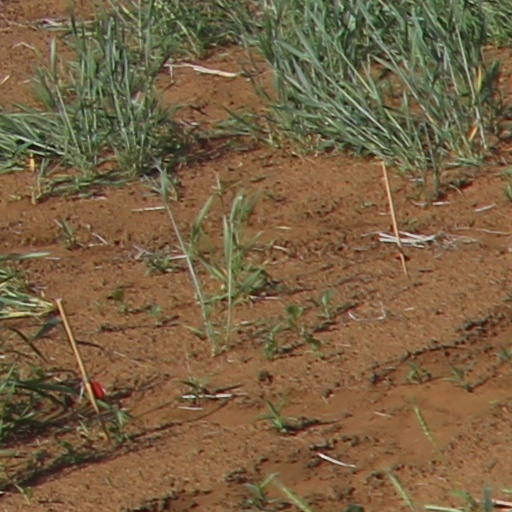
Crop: wheat